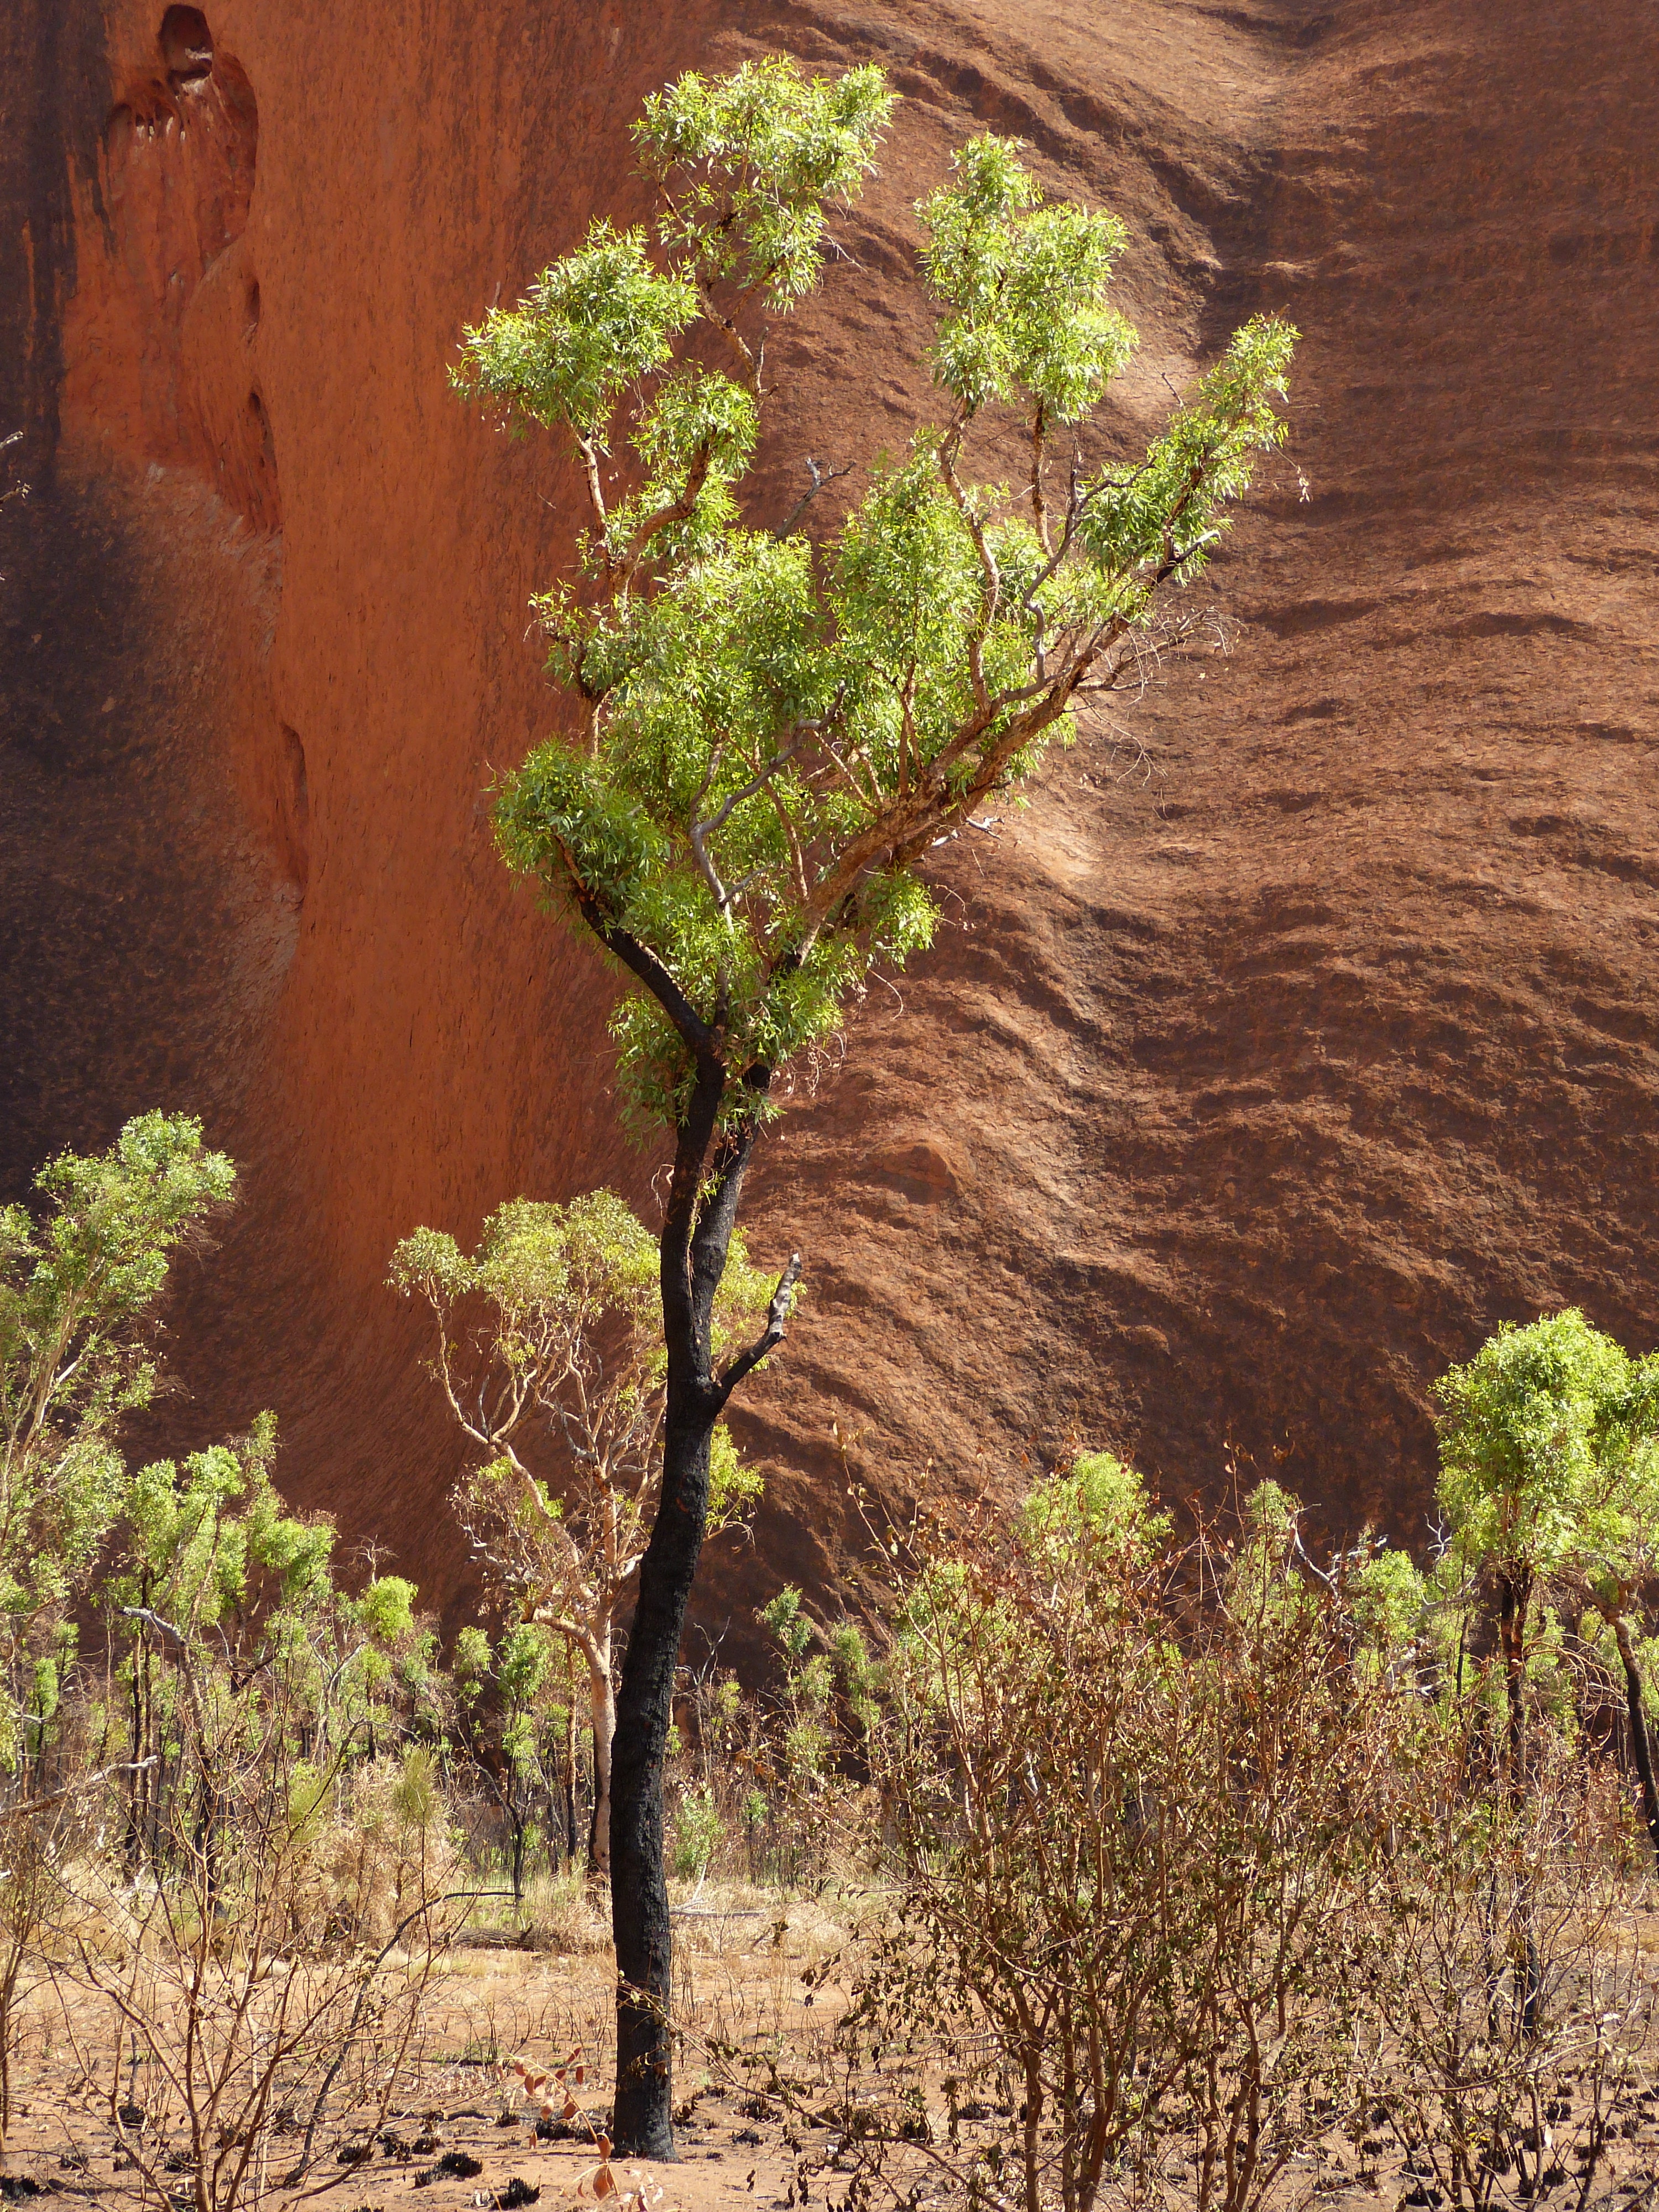
landscape, tree, nature, rock, branch, plant, leaf, flower, produce, soil, botany, flora, savanna, brand, australia, leaves, uluru, ayersrock, outback, burned, steppe, flowering plant, woody plant, land plant